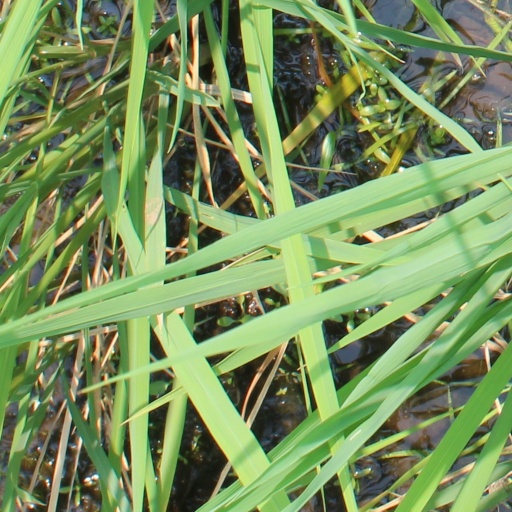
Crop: rice